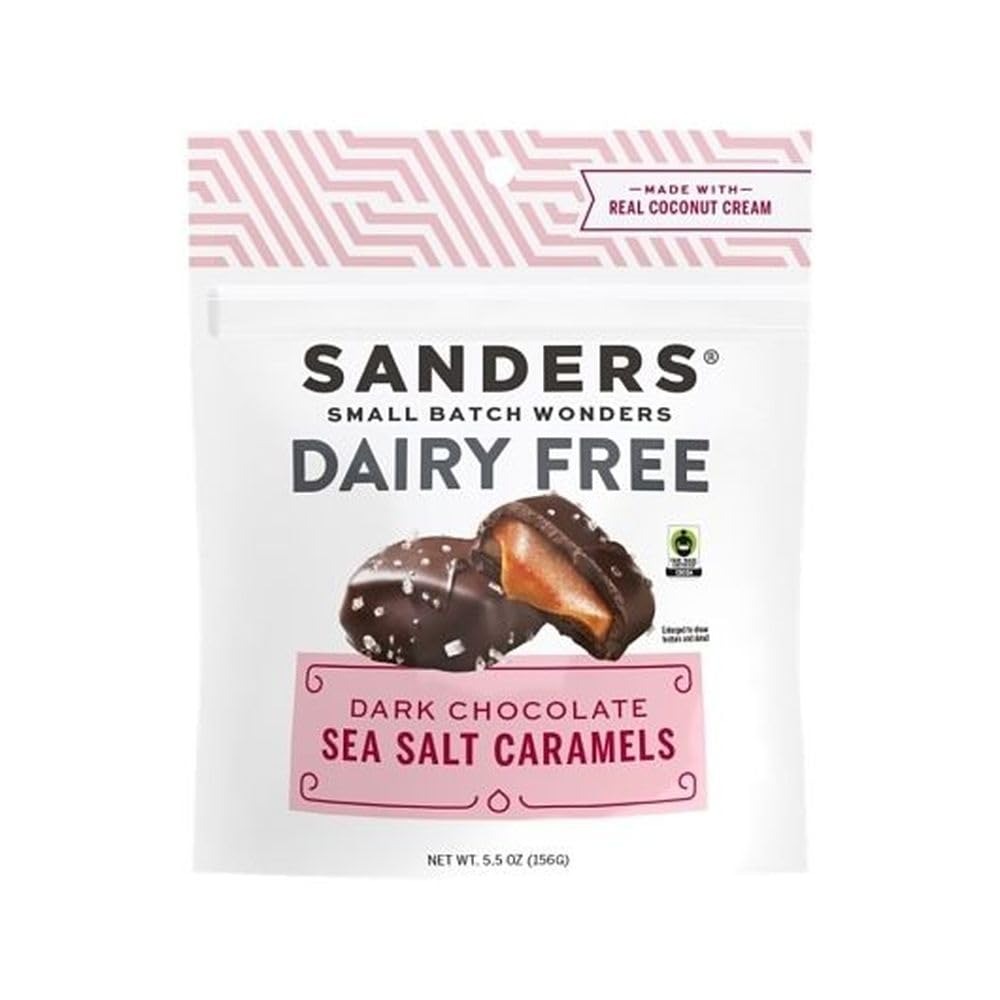
Item Name: Sanders Dairy Free Dark Chocolate Sea Salt Caramels 5.5 oz 1 Pack - Small Batch Wonders - Dark Chocolate Candy with Sea Salt - Non-Dairy Chocolate Caramel - Perfect Dairy Free - Dairy Free Sweet Treat Party Pack
Bullet Point 1: Dairy-Free Delight: Indulge in these dairy free, dark chocolate sea salt caramels, crafted by Sanders. Perfect for those seeking a non dairy chocolate treat
Bullet Point 2: Delicious Caramel Candy: Indulge in the rich taste of Sanders Dark Chocolate Sea Salt Caramels, a dairy free treat that combines smooth caramel candy with a touch of sea salt for a perfect blend of flavors
Bullet Point 3: Exquisite Flavor Combination: Sanders dark chocolate sea salt caramels offer a sweet indulgence with their perfect balance of rich dark chocolate and sea salt caramel. A premium choice for chocolate caramel candy enthusiasts.
Bullet Point 4: Small Batch Wonders: Experience the artisanal quality of Sanders Small Batch Wonders. Each piece of this dairy free chocolate candy is carefully crafted to ensure the finest taste and texture.
Bullet Point 5: Perfect Party Pack: The 5.5 oz 1 pack of Sanders dark chocolate sea salt caramels is ideal for parties and gatherings. Share the joy of these salted caramel candies with friends and family.
Product Description: Indulge in the luxurious taste of Sanders Dairy Free Dark Chocolate Sea Salt Caramels, a perfect sweet treat for any occasion. This 5.5 oz 1 pack of Dark Chocolate Sea Salt Caramels Small Batch Wonders offers an exquisite blend of rich dark chocolate and the finest sea salt, creating an unparalleled caramel experience. Each piece of chocolate candy is crafted with precision to ensure a delightful balance of flavors that will leave your taste buds craving for more. Our salted caramel chocolate is meticulously made using high-quality ingredients to deliver a premium product that stands out in the market. The dark chocolate caramel sea salt combination brings out the best of both worlds – the deep, intense flavor of dark chocolate and the subtle yet impactful crunch of sea salt. This harmonious blend is designed to satisfy your cravings for both sweet and savory tastes. Sanders Dark Chocolate Sea Salt Caramels are dairy free, making them an excellent choice for those seeking dairy free snacks and non-dairy chocolate options. These caramels are not only a delicious treat but also cater to dietary preferences, ensuring that everyone can enjoy the sweet indulgence they offer. Whether you're looking for dairy free chocolate candy or a delectable caramel treat, our product is sure to impress. Perfect for gifting, these dark chocolate caramel sea salt candies come in a convenient party pack, making them an ideal choice for celebrations, gatherings, or simply to enjoy at home. The sanders small batch wonders guarantee that each batch of sea salt caramels is crafted with care, ensuring consistent quality and flavor in every bite. With a commitment to quality, Sanders Dairy Free Sea Salt Caramels are made to deliver a premium chocolate caramel experience. Our sanders dark chocolate sea salt caramels are a testament to our dedication to creating the finest confections. These salted caramel candies are perfect for those who appreciate the finer things in life and are looking for a sophisticated sweet treat. Experience the ultimate in caramel chocolate with Sanders Dairy Free Dark Chocolate Sea Salt Caramels. Whether you're enjoying them yourself or giving them as dairy free gifts, these caramels are sure to delight. Explore the world of non-dairy candy with our expertly crafted dark chocolate sea salt caramel creations.
Value: 1.0
Unit: Count

Price: 15